Bill Kibby

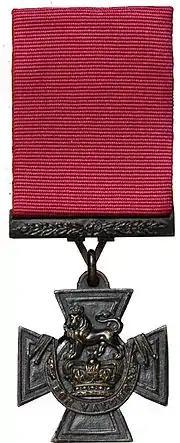
a bronze Cross pattée suspended from a crimson ribbon

George was invalided back to Adelaide early in 1943 and was able to pass on to Mabel Kibby some of her husband's works. The Governor-General of Australia, Baron Gowrie, himself a recipient of the VC, presented Kibby's award to Mabel Kibby on 27 November 1943.